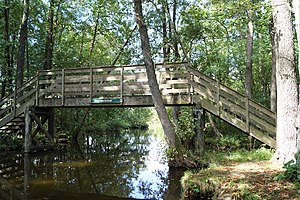
Vejlsø
Skovridderens Bro over udløbet fra Vejlsø
Skovridderens Bro ved udløbet af Vejlsø
Vejlsø er en af "Silkeborgsøerne" og ligger i en af Gudenåens mange sidedale omkring Silkeborg og er som sådan en del af Gudenåsystemet. Vejlsø har et areal på 12 hektar og er på det dybeste sted – ca. midt i søen 3,5 m. dyb.